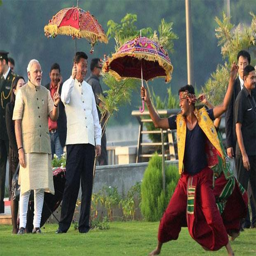
politician holds an umbrella while watching a cultural performance on the front on wednesday .